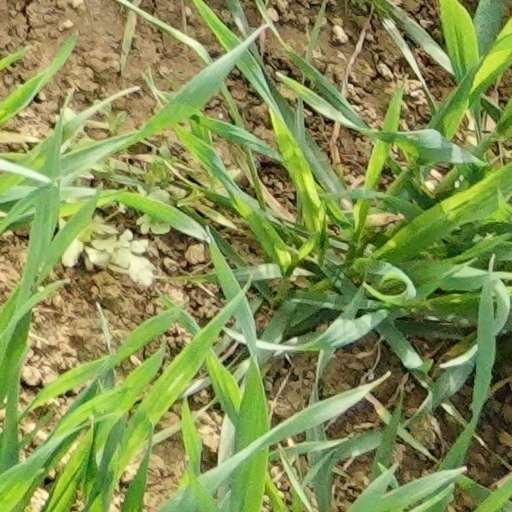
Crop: wheat